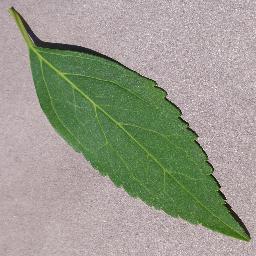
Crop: cherry
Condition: (including_sour)_healthy